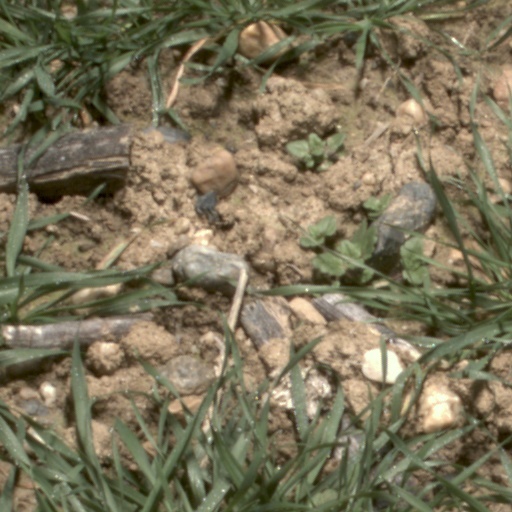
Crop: wheat